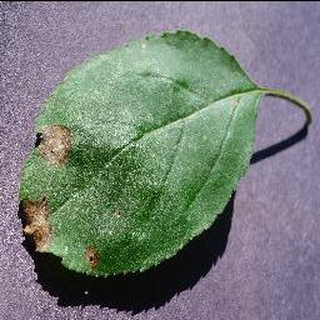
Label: apple_black_rot